Kaler Kantho

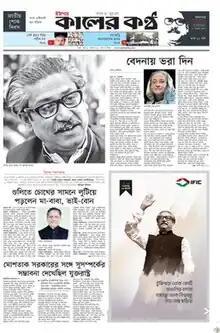
15 August 2023 front page of "Kaler Kantho"

Kaler Kantho is one of the most popular Bengali newspapers in Bangladesh. It is a part of East West Media Group, which is a part of Bashundhara Group. The same group owns "Bangladesh Pratidin", "Daily Sun", News24, Banglanews24, and Radio Capital.